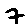
Label: 7